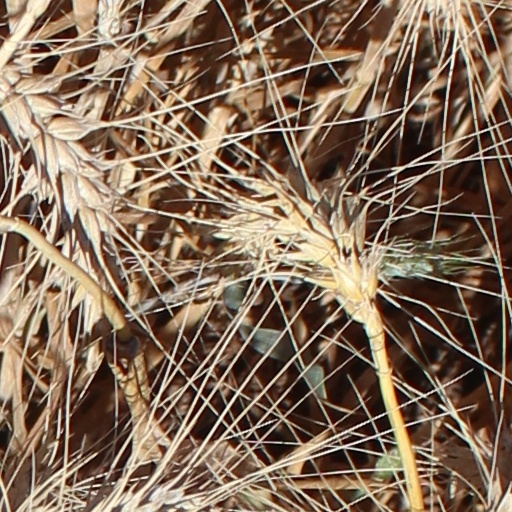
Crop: wheat